List of NHL seasons

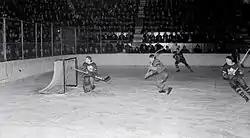
The Montreal Canadiens host the Toronto Maple Leafs in 1938

4c. Finals from 1917 through 1921 contested between qualifier from first half-season and qualifier from second half-season.